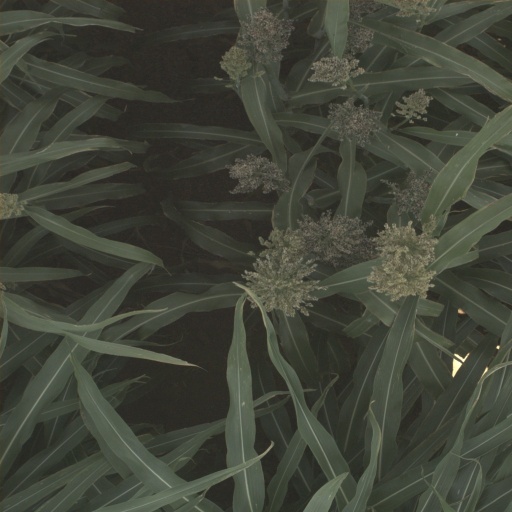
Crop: sorghum